Operation Matterhorn

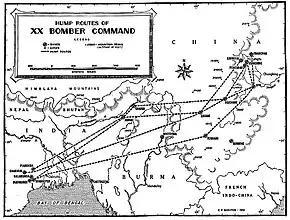
A black and white map centered on eastern India and central China. It shows the various routes taken by aircraft flying within these two regions

The XX Bomber Command was well-situated in India, enjoying good road and rail communications with the port of Calcutta, the 28th Air Depot at Barrackpore, the ATC terminus in Assam, and the Air Service Command installations at Alipore. Supplies moved from the port at Calcutta to Assam by rail and barge, from whence they had to be flown across the Hump. Although a key feature of the Matterhorn plan was that the XX Bomber Command would support itself, this was impractical, and it had to fall back on the services of Brigadier General Thomas O. Hardin's India–China Wing (ICW) of the ATC. This generated friction with the Fourteenth Air Force, which saw the XX Bomber Command as an interloping freeloader.